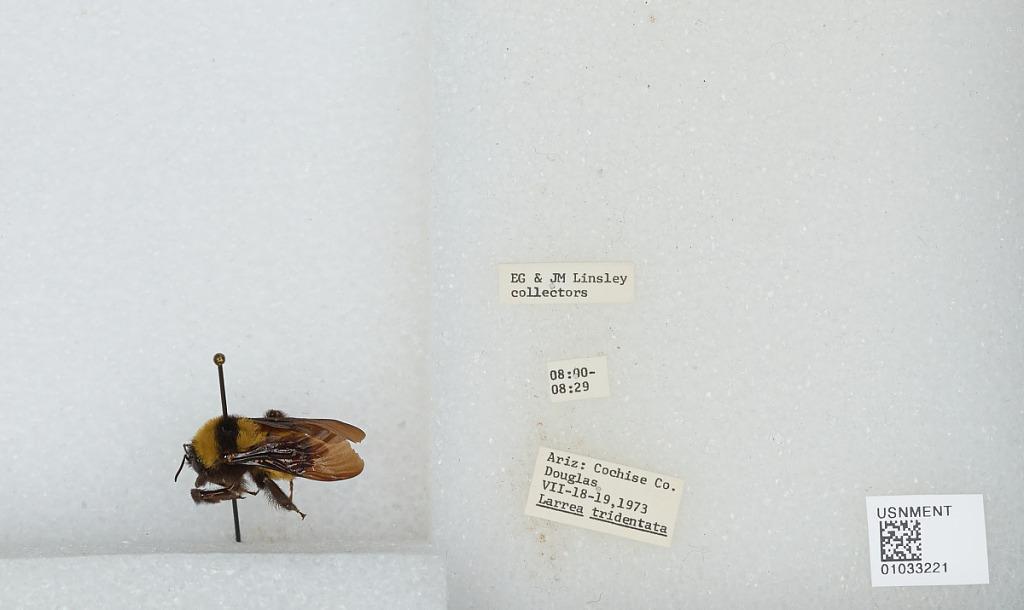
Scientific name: Bombus (Fervidobombus) sonorus Say
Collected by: E. Linsley & J. Linsley
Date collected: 1973-7-18
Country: United States
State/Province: Arizona
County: Cochise
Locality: Douglas
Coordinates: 31.345, -109.541